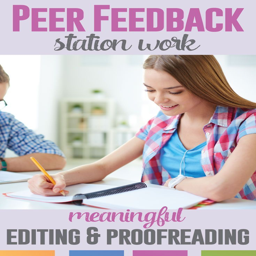
get secondary students to provide meaningful feedback with writing .